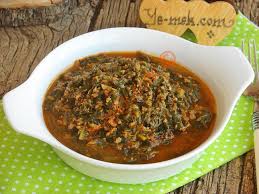
Yemek: ispanak